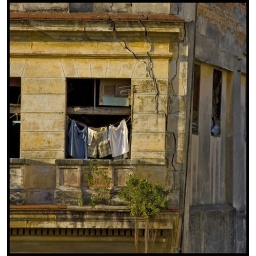
Damaged building in Havana. Shot from our hotel window on Calle Obispo.